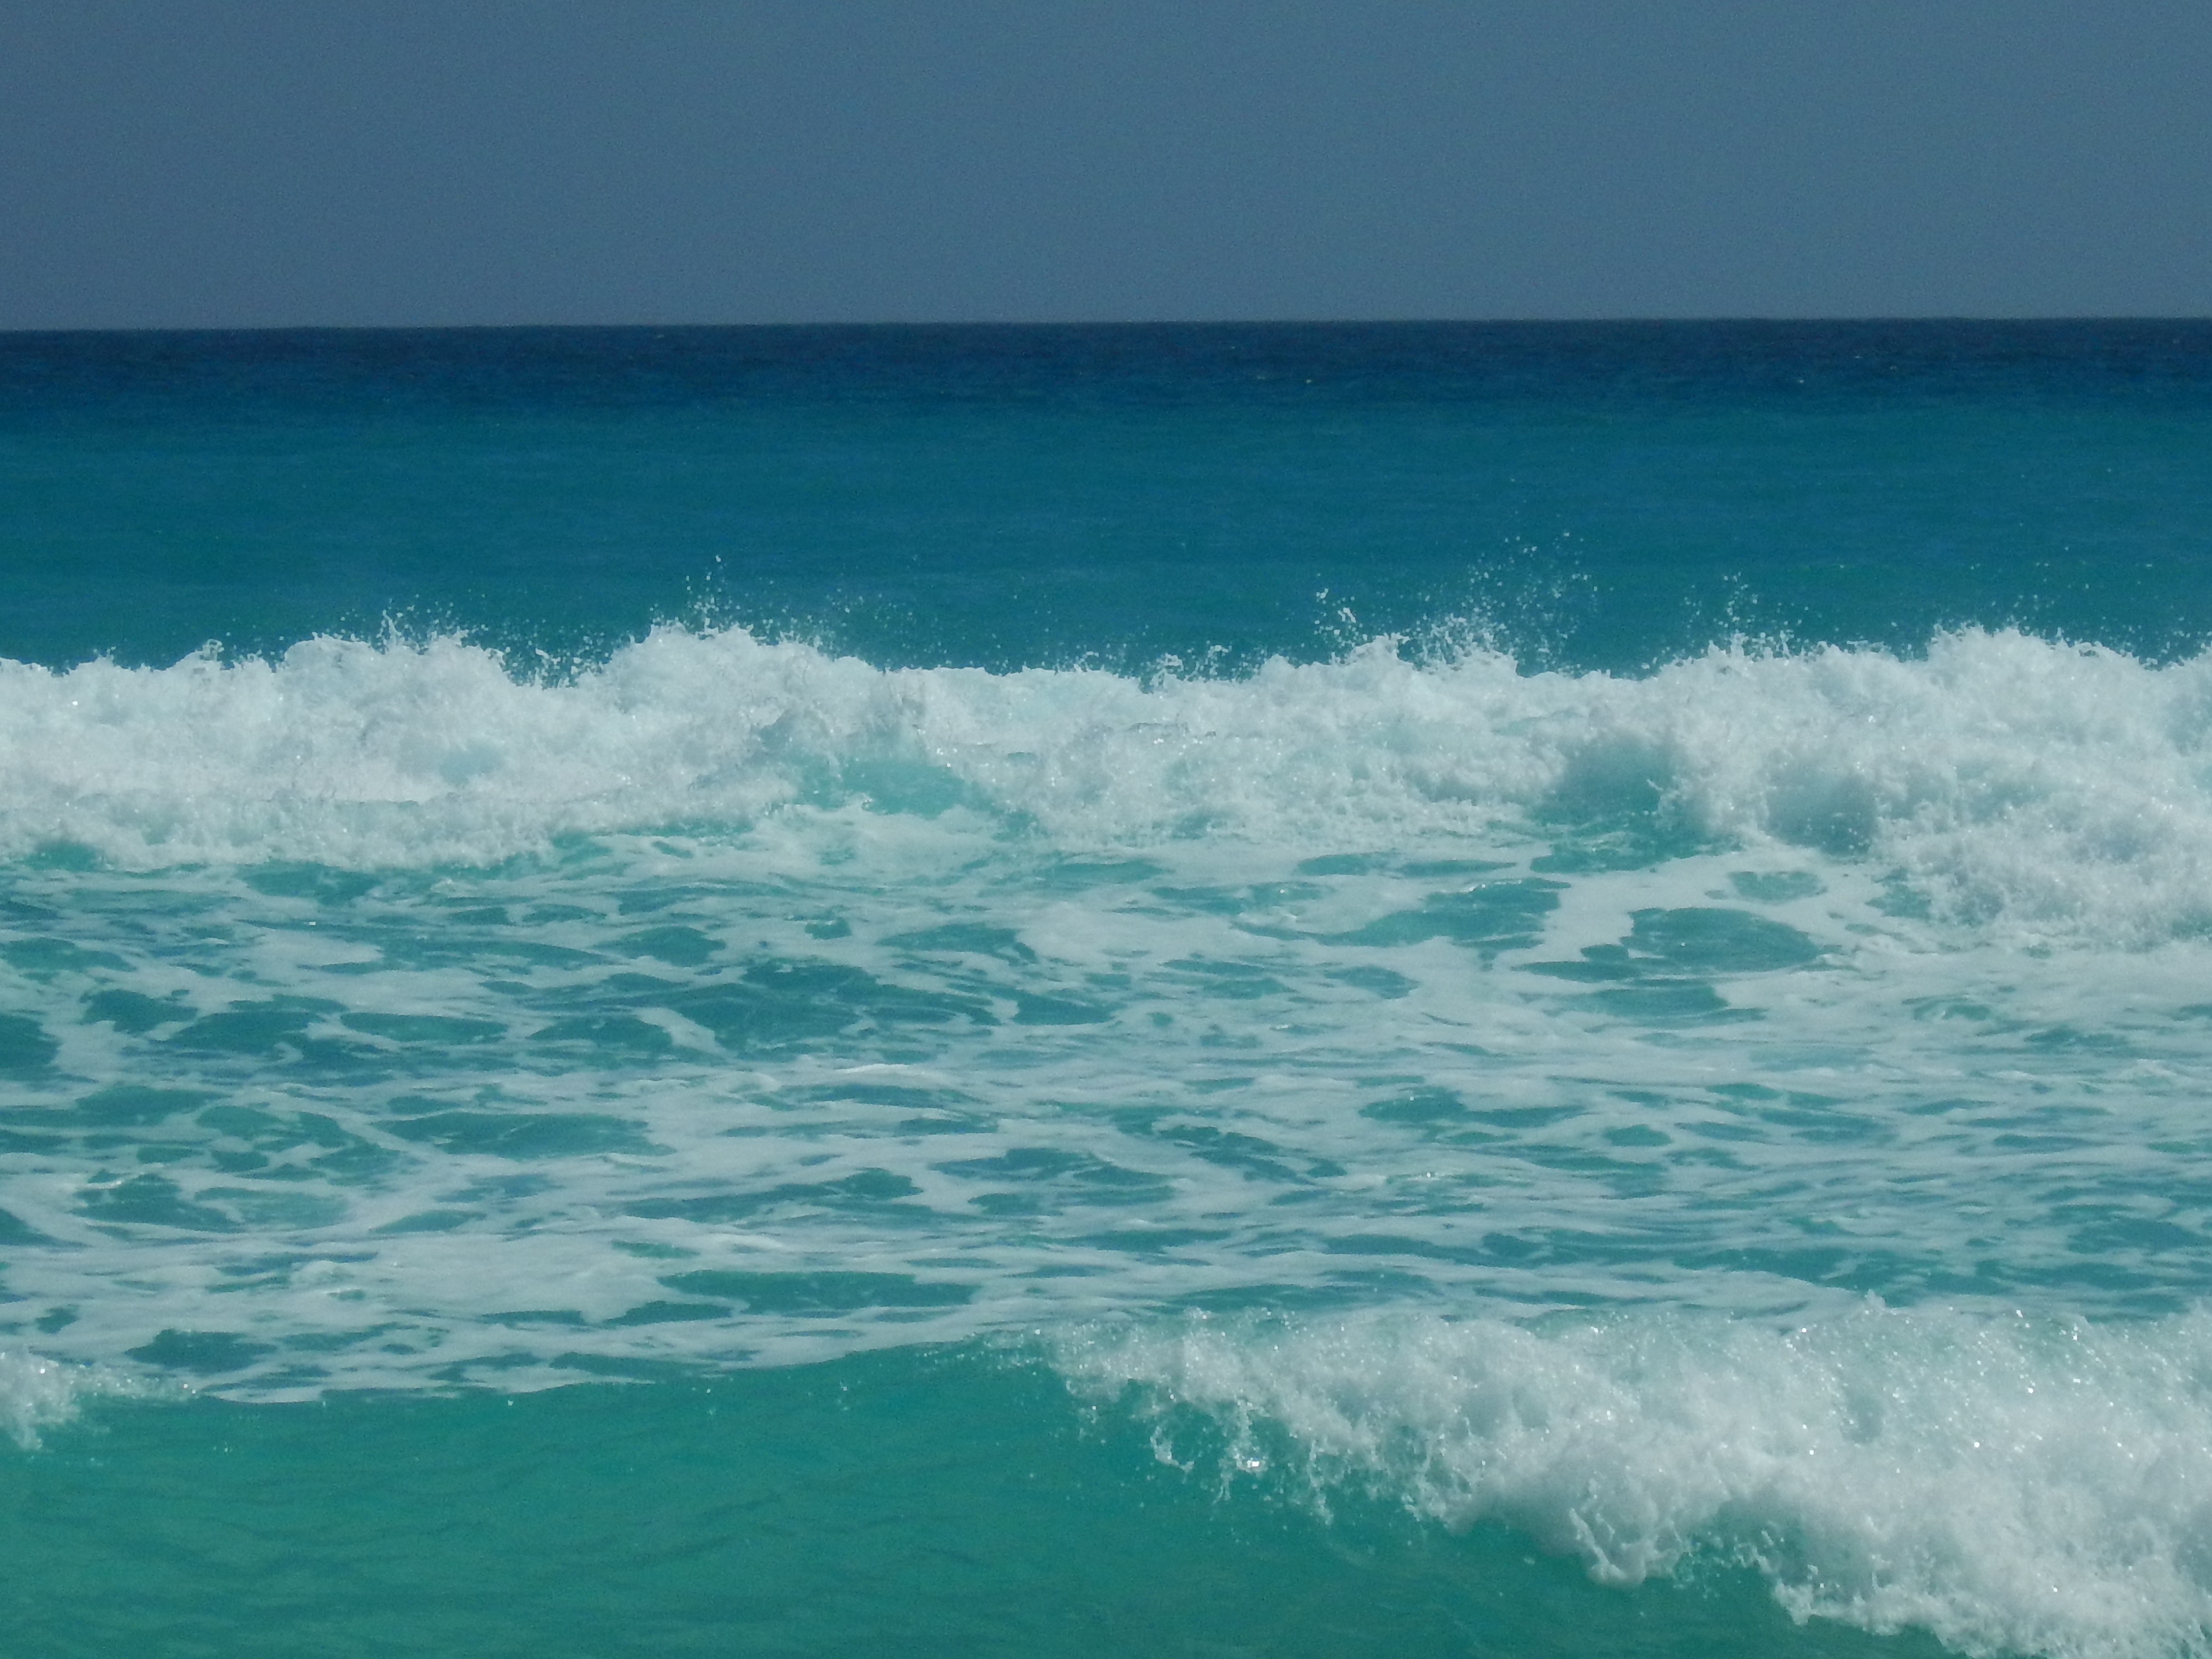
beach, sea, coast, water, nature, ocean, horizon, shore, wave, wind, blue, body of water, mexico, cape, wind wave